Jamie-Lee Kriewitz

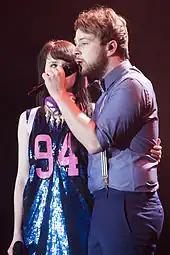
Kriewitz (left) and Ayke Witt (right) performing during The Voice of Germany: Live in Concert.

Jamie-Lee Kriewitz was born in Bennigsen, Hanover on 18 March 1998 to Michael Kriewitz, a former drummer for the German punk rock band 3Zylinder, and Nicole Kriewitz. She has an older brother named Joey. At the age of 12, Kriewitz became a member of the German children choir Joyful Noise. At the age of 14, she became a vegan. Kriewitz originally intended to pursue a degree in Korean studies before deciding to pursue a career as a musician.